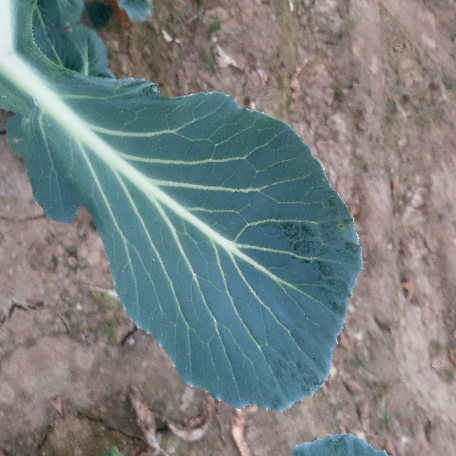
Label: Disease Free